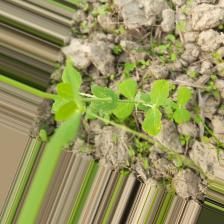
Label: Normal